Jorge Barón

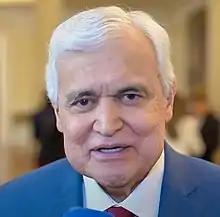
Jorge Baron in 2019.

Jorge Eliécer Barón Ortíz (born Jorge Eliécer Varón Ortíz 29 June 1948 in Ibagué) is a Colombian television presenter, media personality and businessman. By the mid-1980s, he was already a media sensation in Colombia and was broadcasting shows in other parts of the world, including the United States.